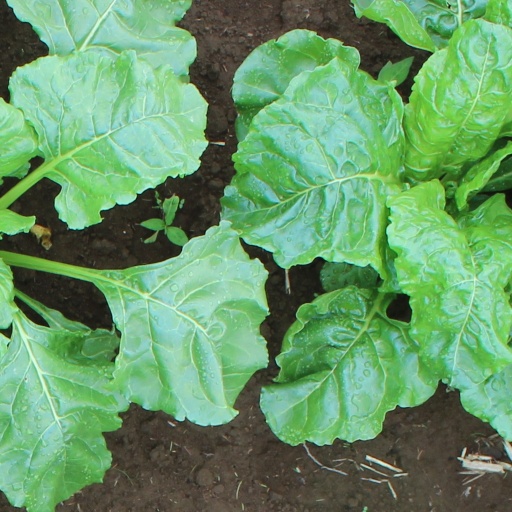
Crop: sugar beet